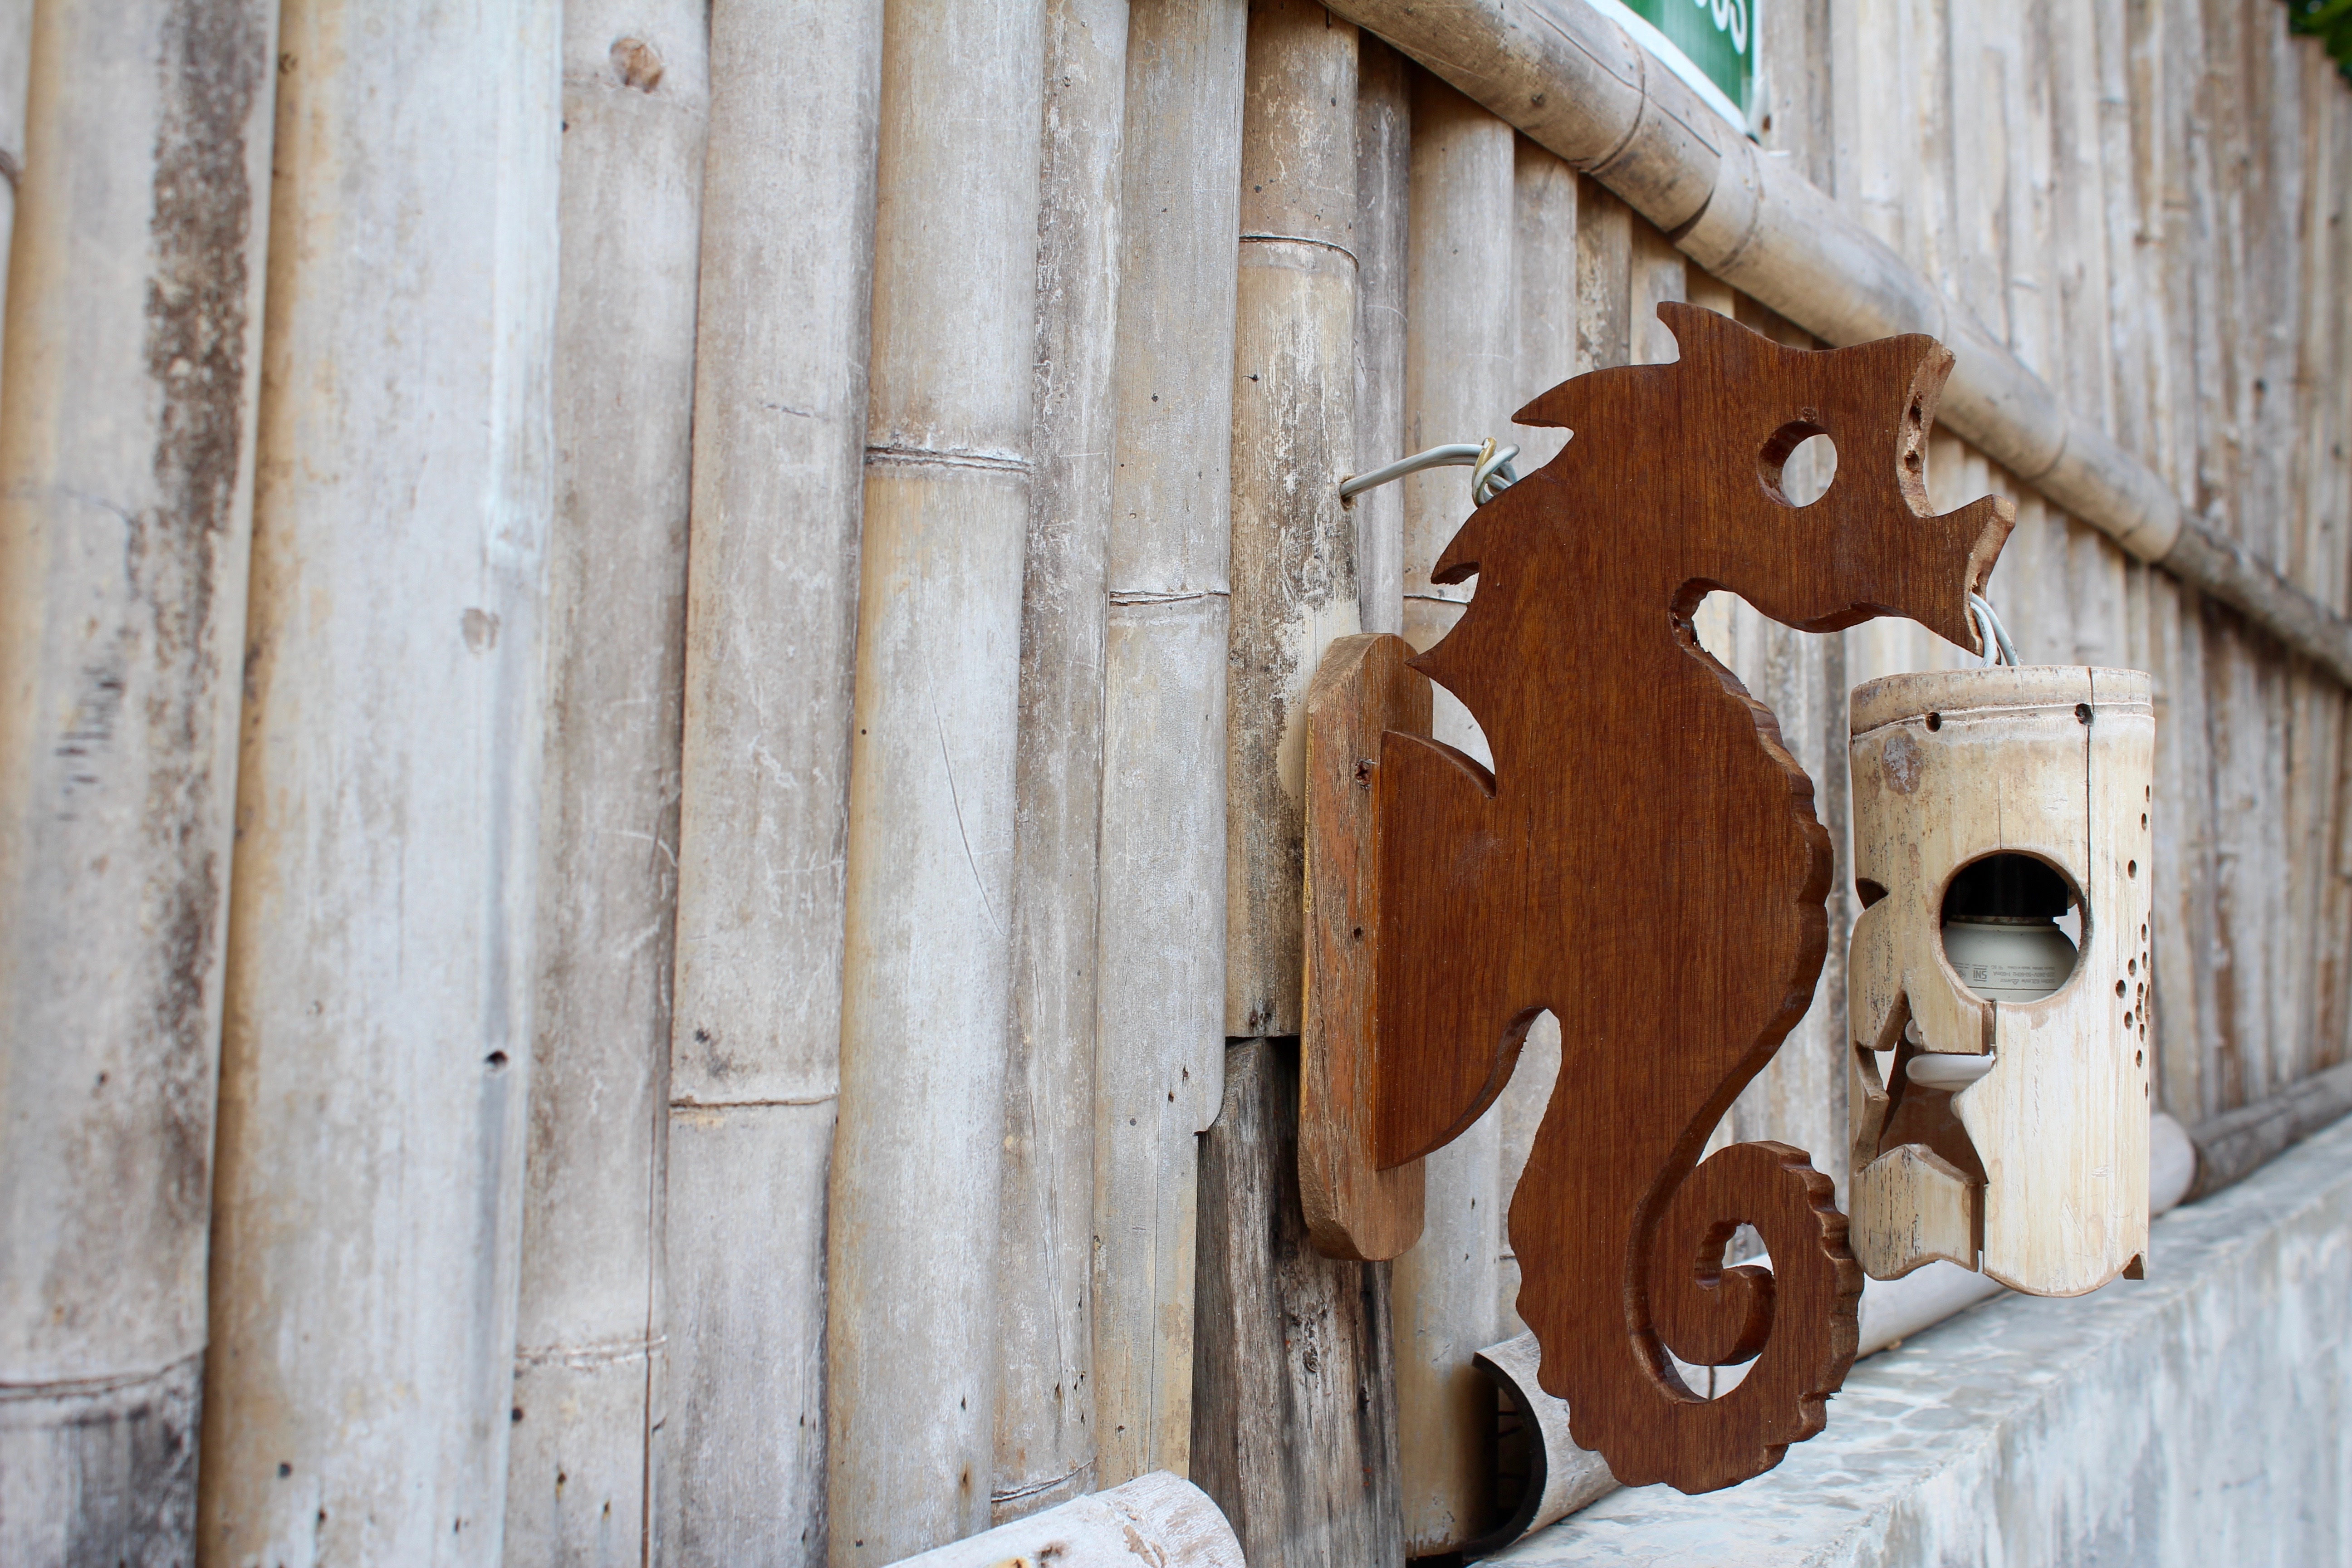
light, wood, house, wall, decoration, holiday, lamp, furniture, lighting, street lamp, sculpture, art, temple, carving, seahorse, ancient history